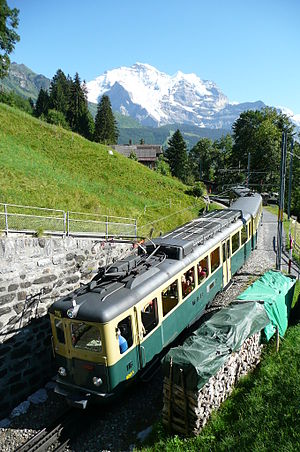
Jungfrau / Galleri
Jungfrau er det højeste bjerg i bjergmassivet af samme navn, og er beliggende i Berner Oberland regionen af de Schweiziske Alper, med udsigt over Wengen. Jungfrau er 4.158 m.o.h. De andre to bjerge i massivet er Eiger med sin berømte nordside, og Mönch.